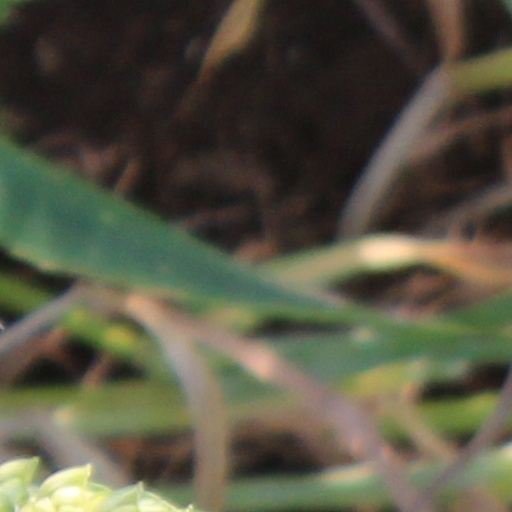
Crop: wheat